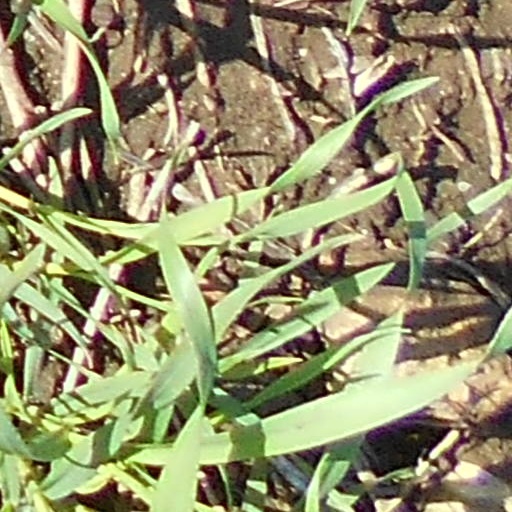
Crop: wheat